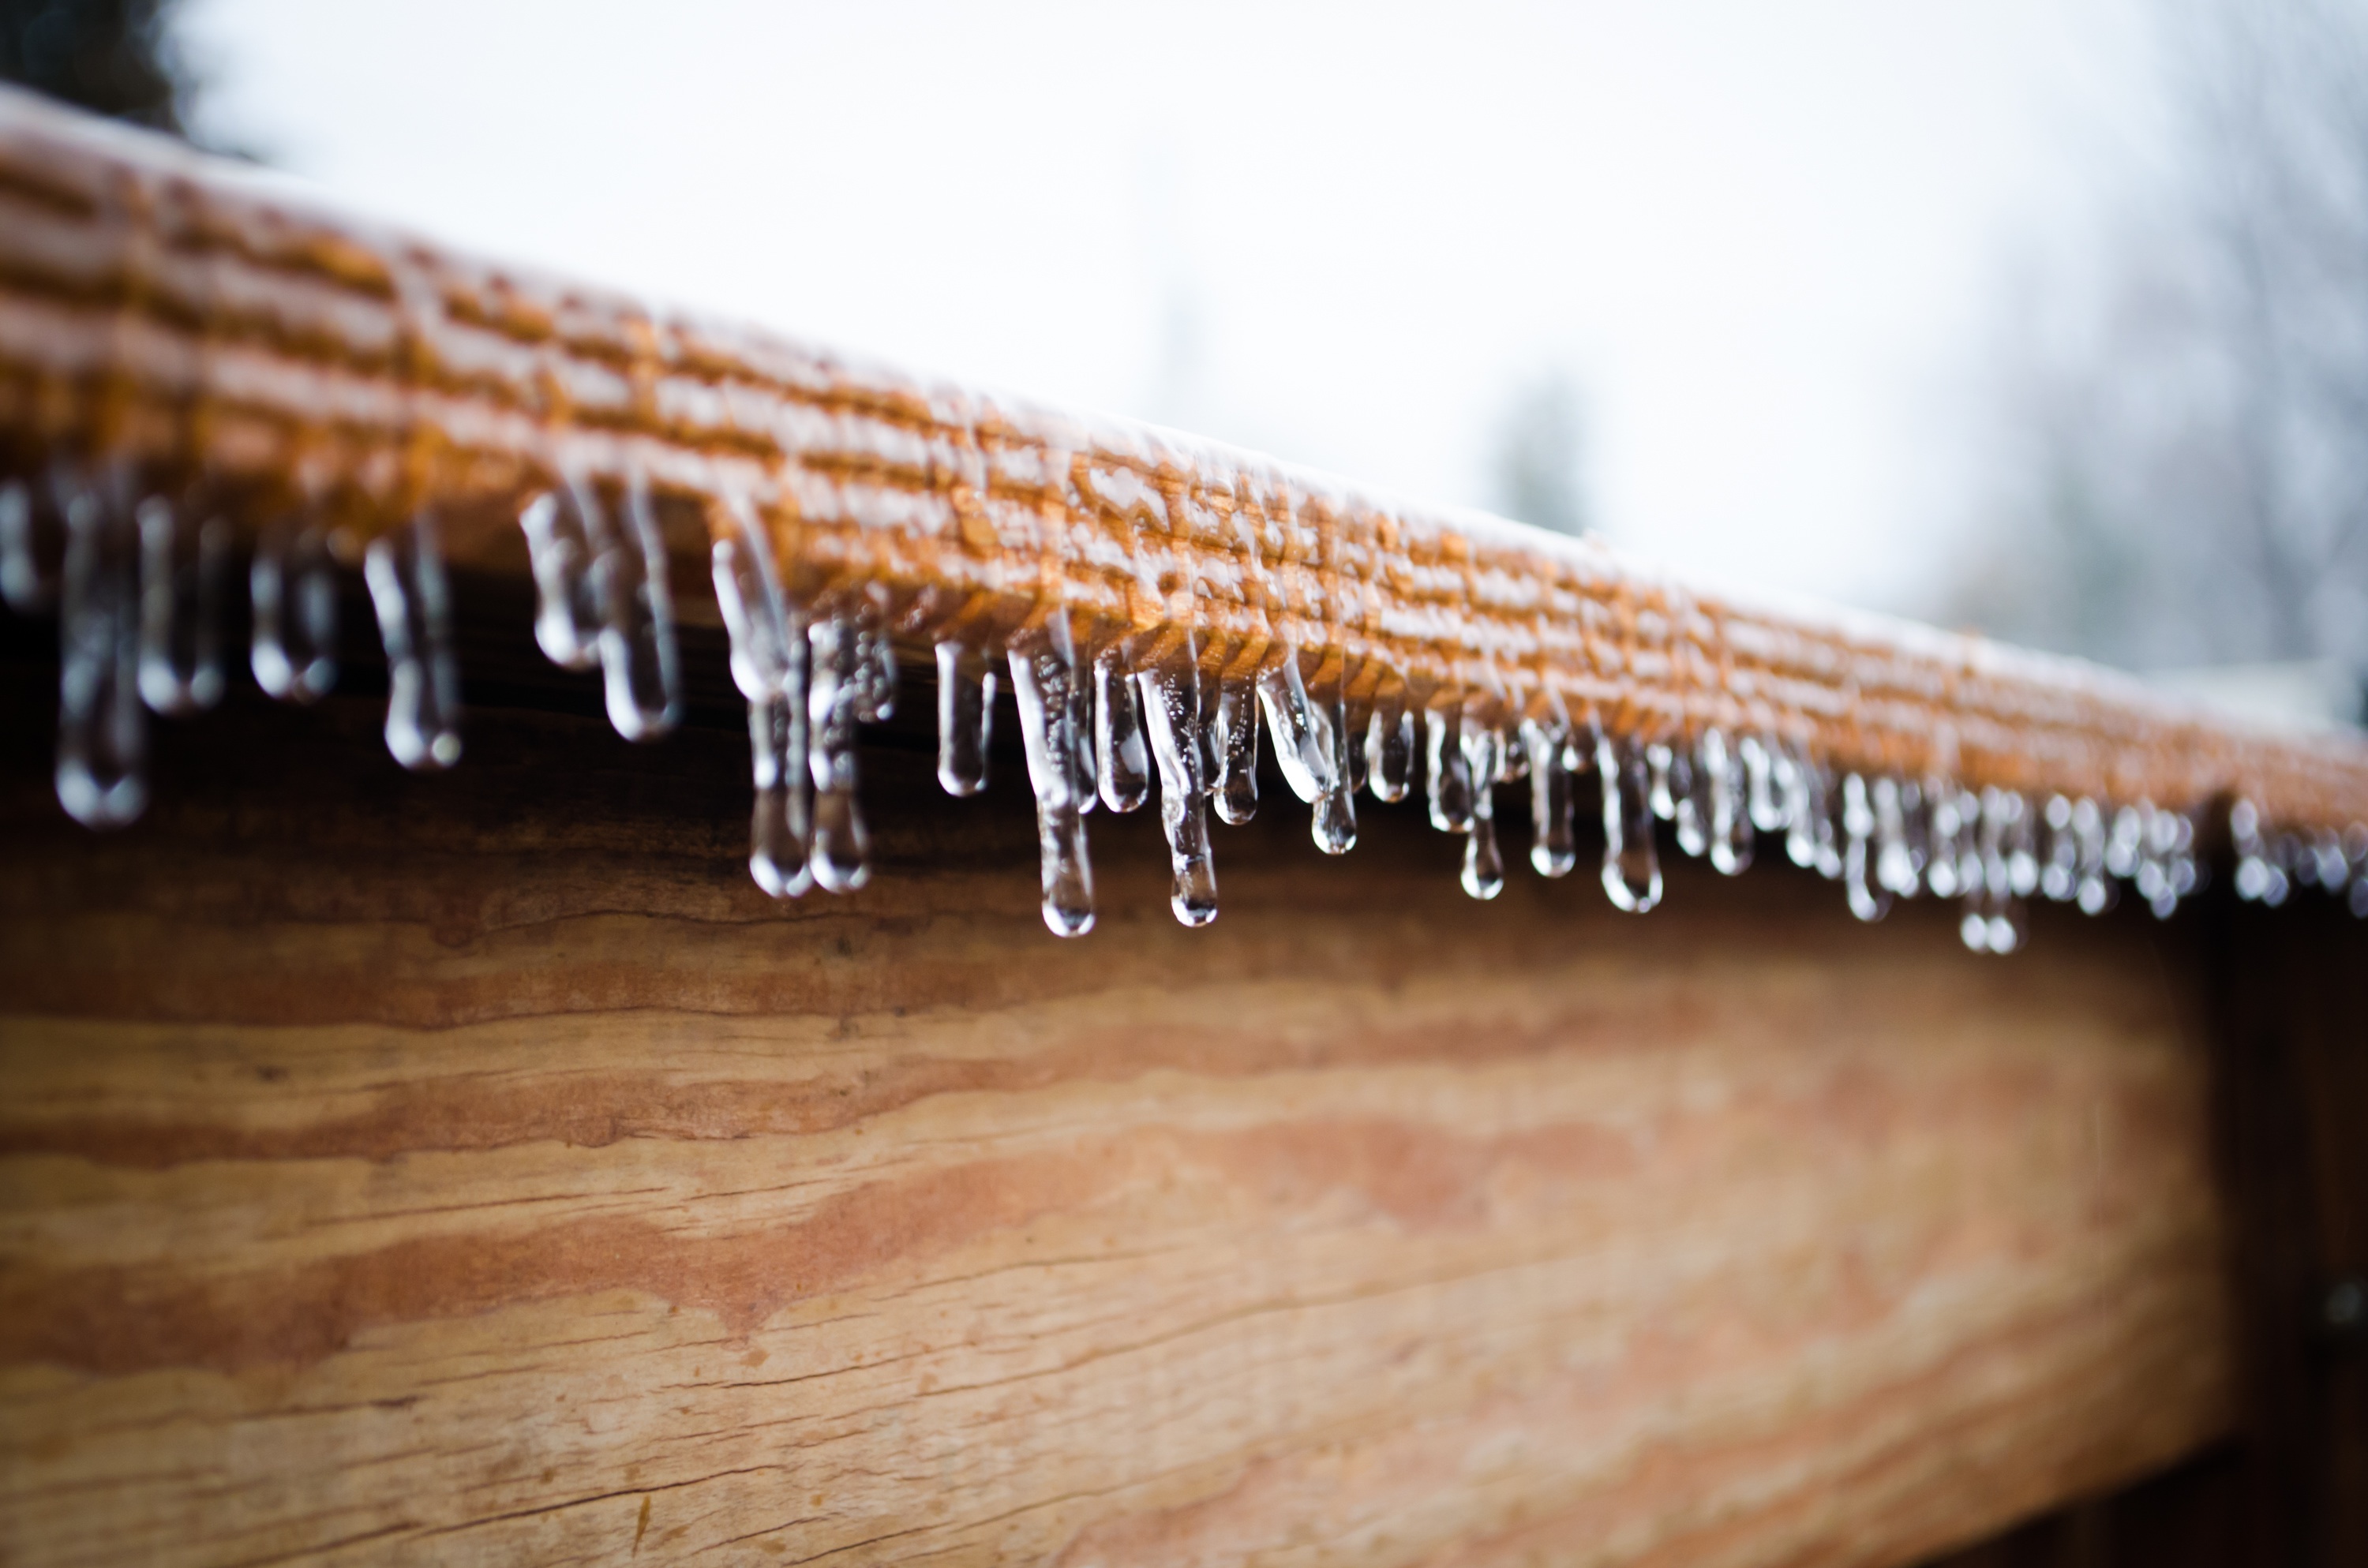
branch, snow, wood, frost, ice, close up, icicle, freezing, macro photography